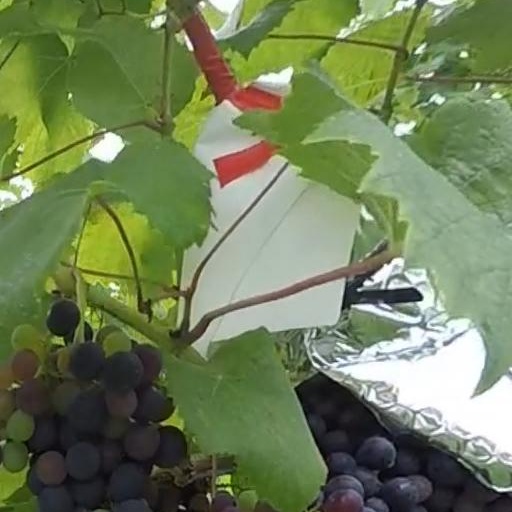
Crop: grape